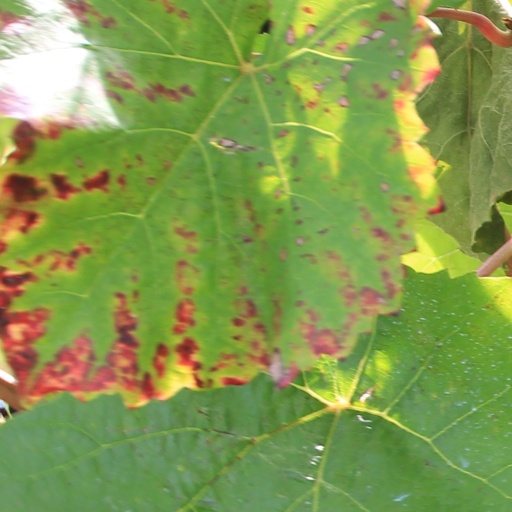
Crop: grape